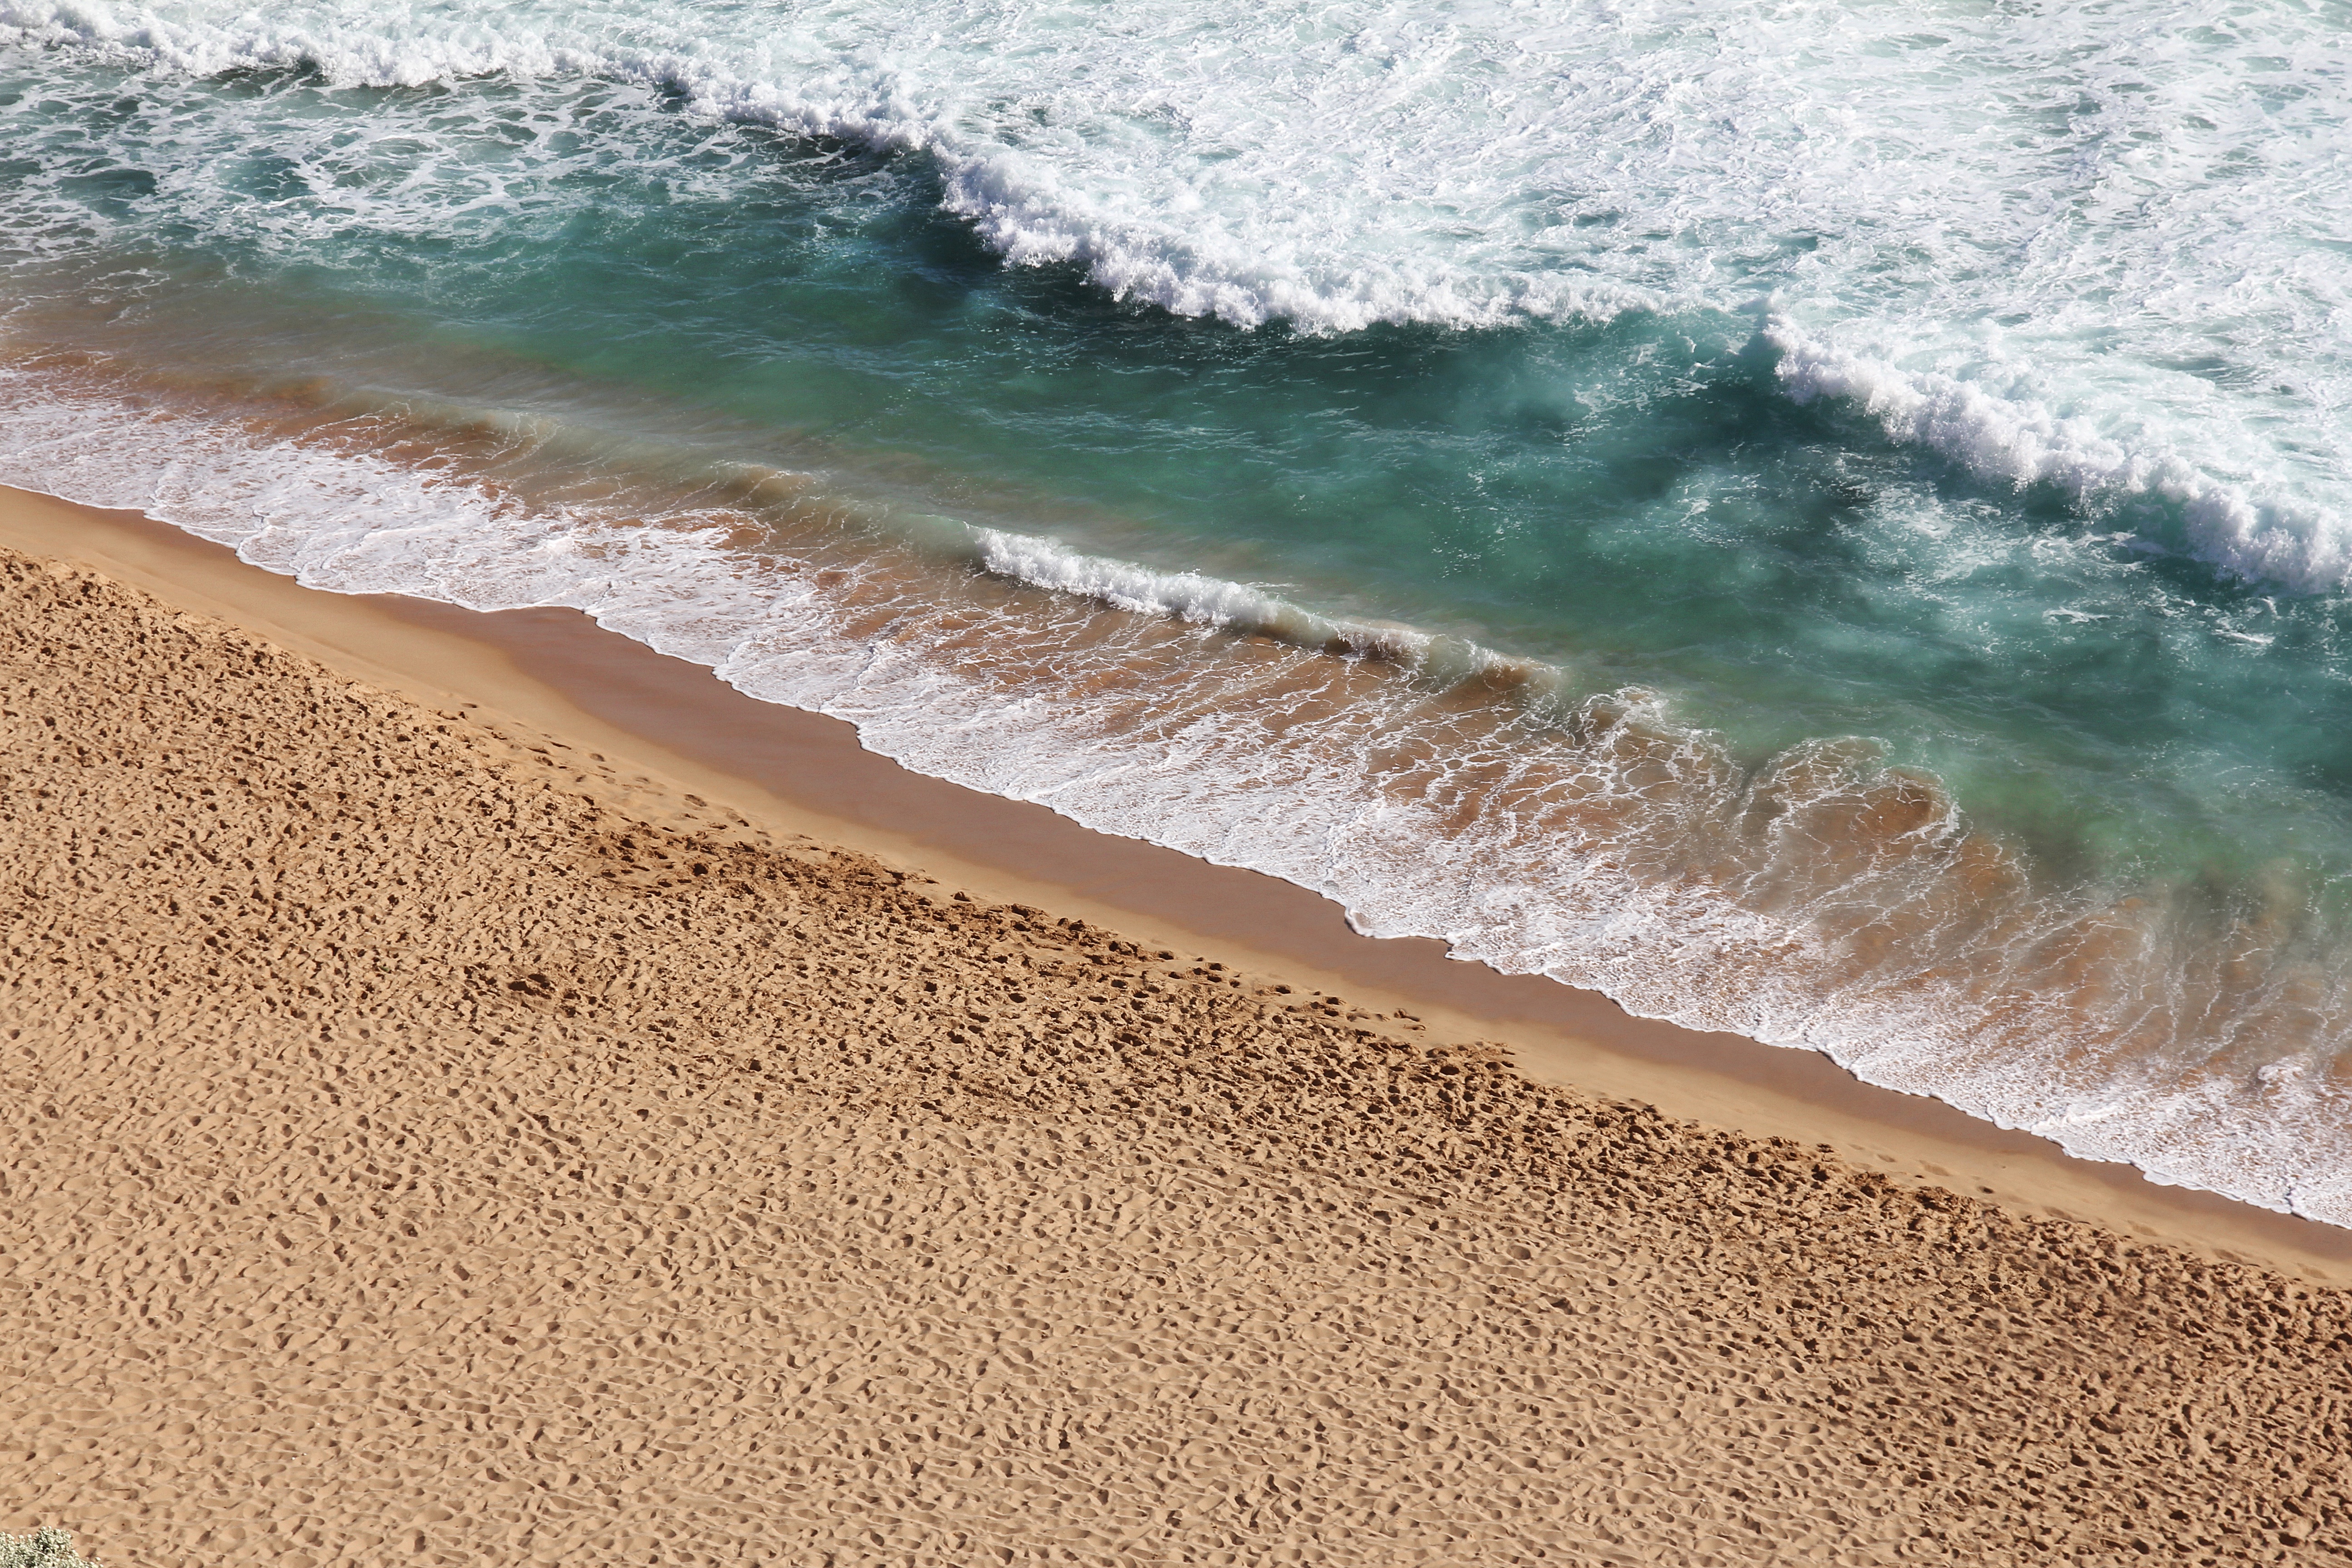
beach, sea, coast, water, sand, ocean, shore, wave, summer, vacation, material, body of water, waves, hd wallpaper, wind wave